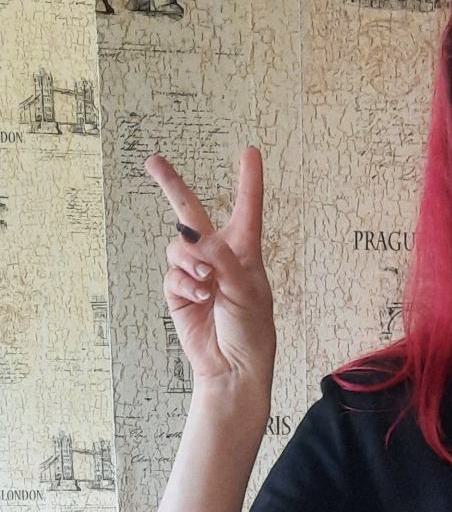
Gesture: peace